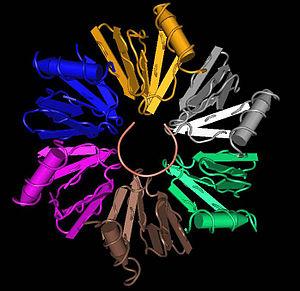
En biologie, les protéines LSm sont une famille de protéines se liant à l'ARN trouvées dans pratiquement tous les organismes. LSm est une contraction de Like Sm, parce que les premiers membres identifiés de cette famille ont été les protéines Sm. Les protéines LSm sont définies par leur structure tridimensionnelle caractéristique et leur assemblage en anneaux de six ou sept molécules.